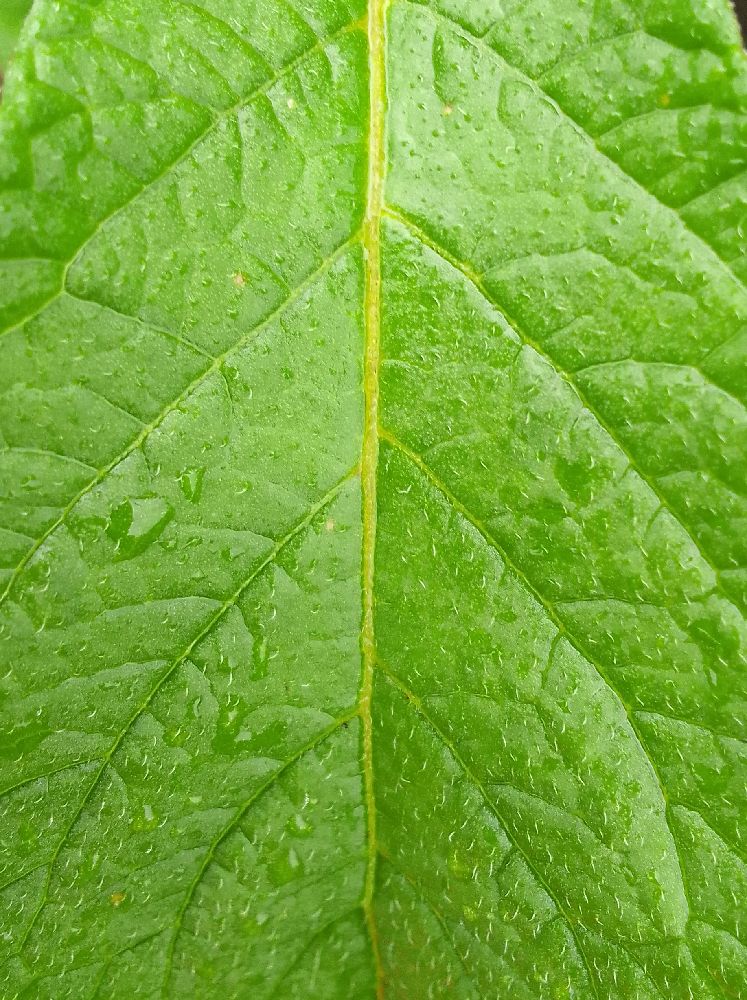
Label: Healthy